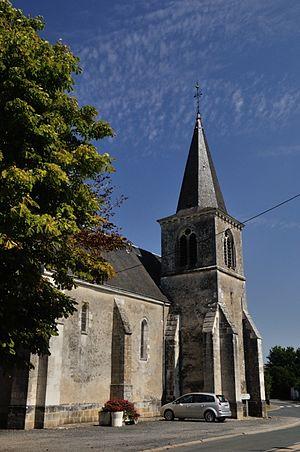
Sougé (Indre) - Eglise Saint-Hilaire
Sougé est une commune française située dans le département de l'Indre, en région Centre-Val de Loire.